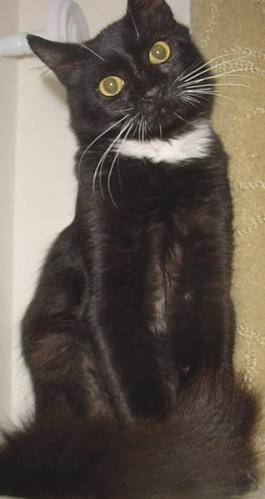
Label: cat